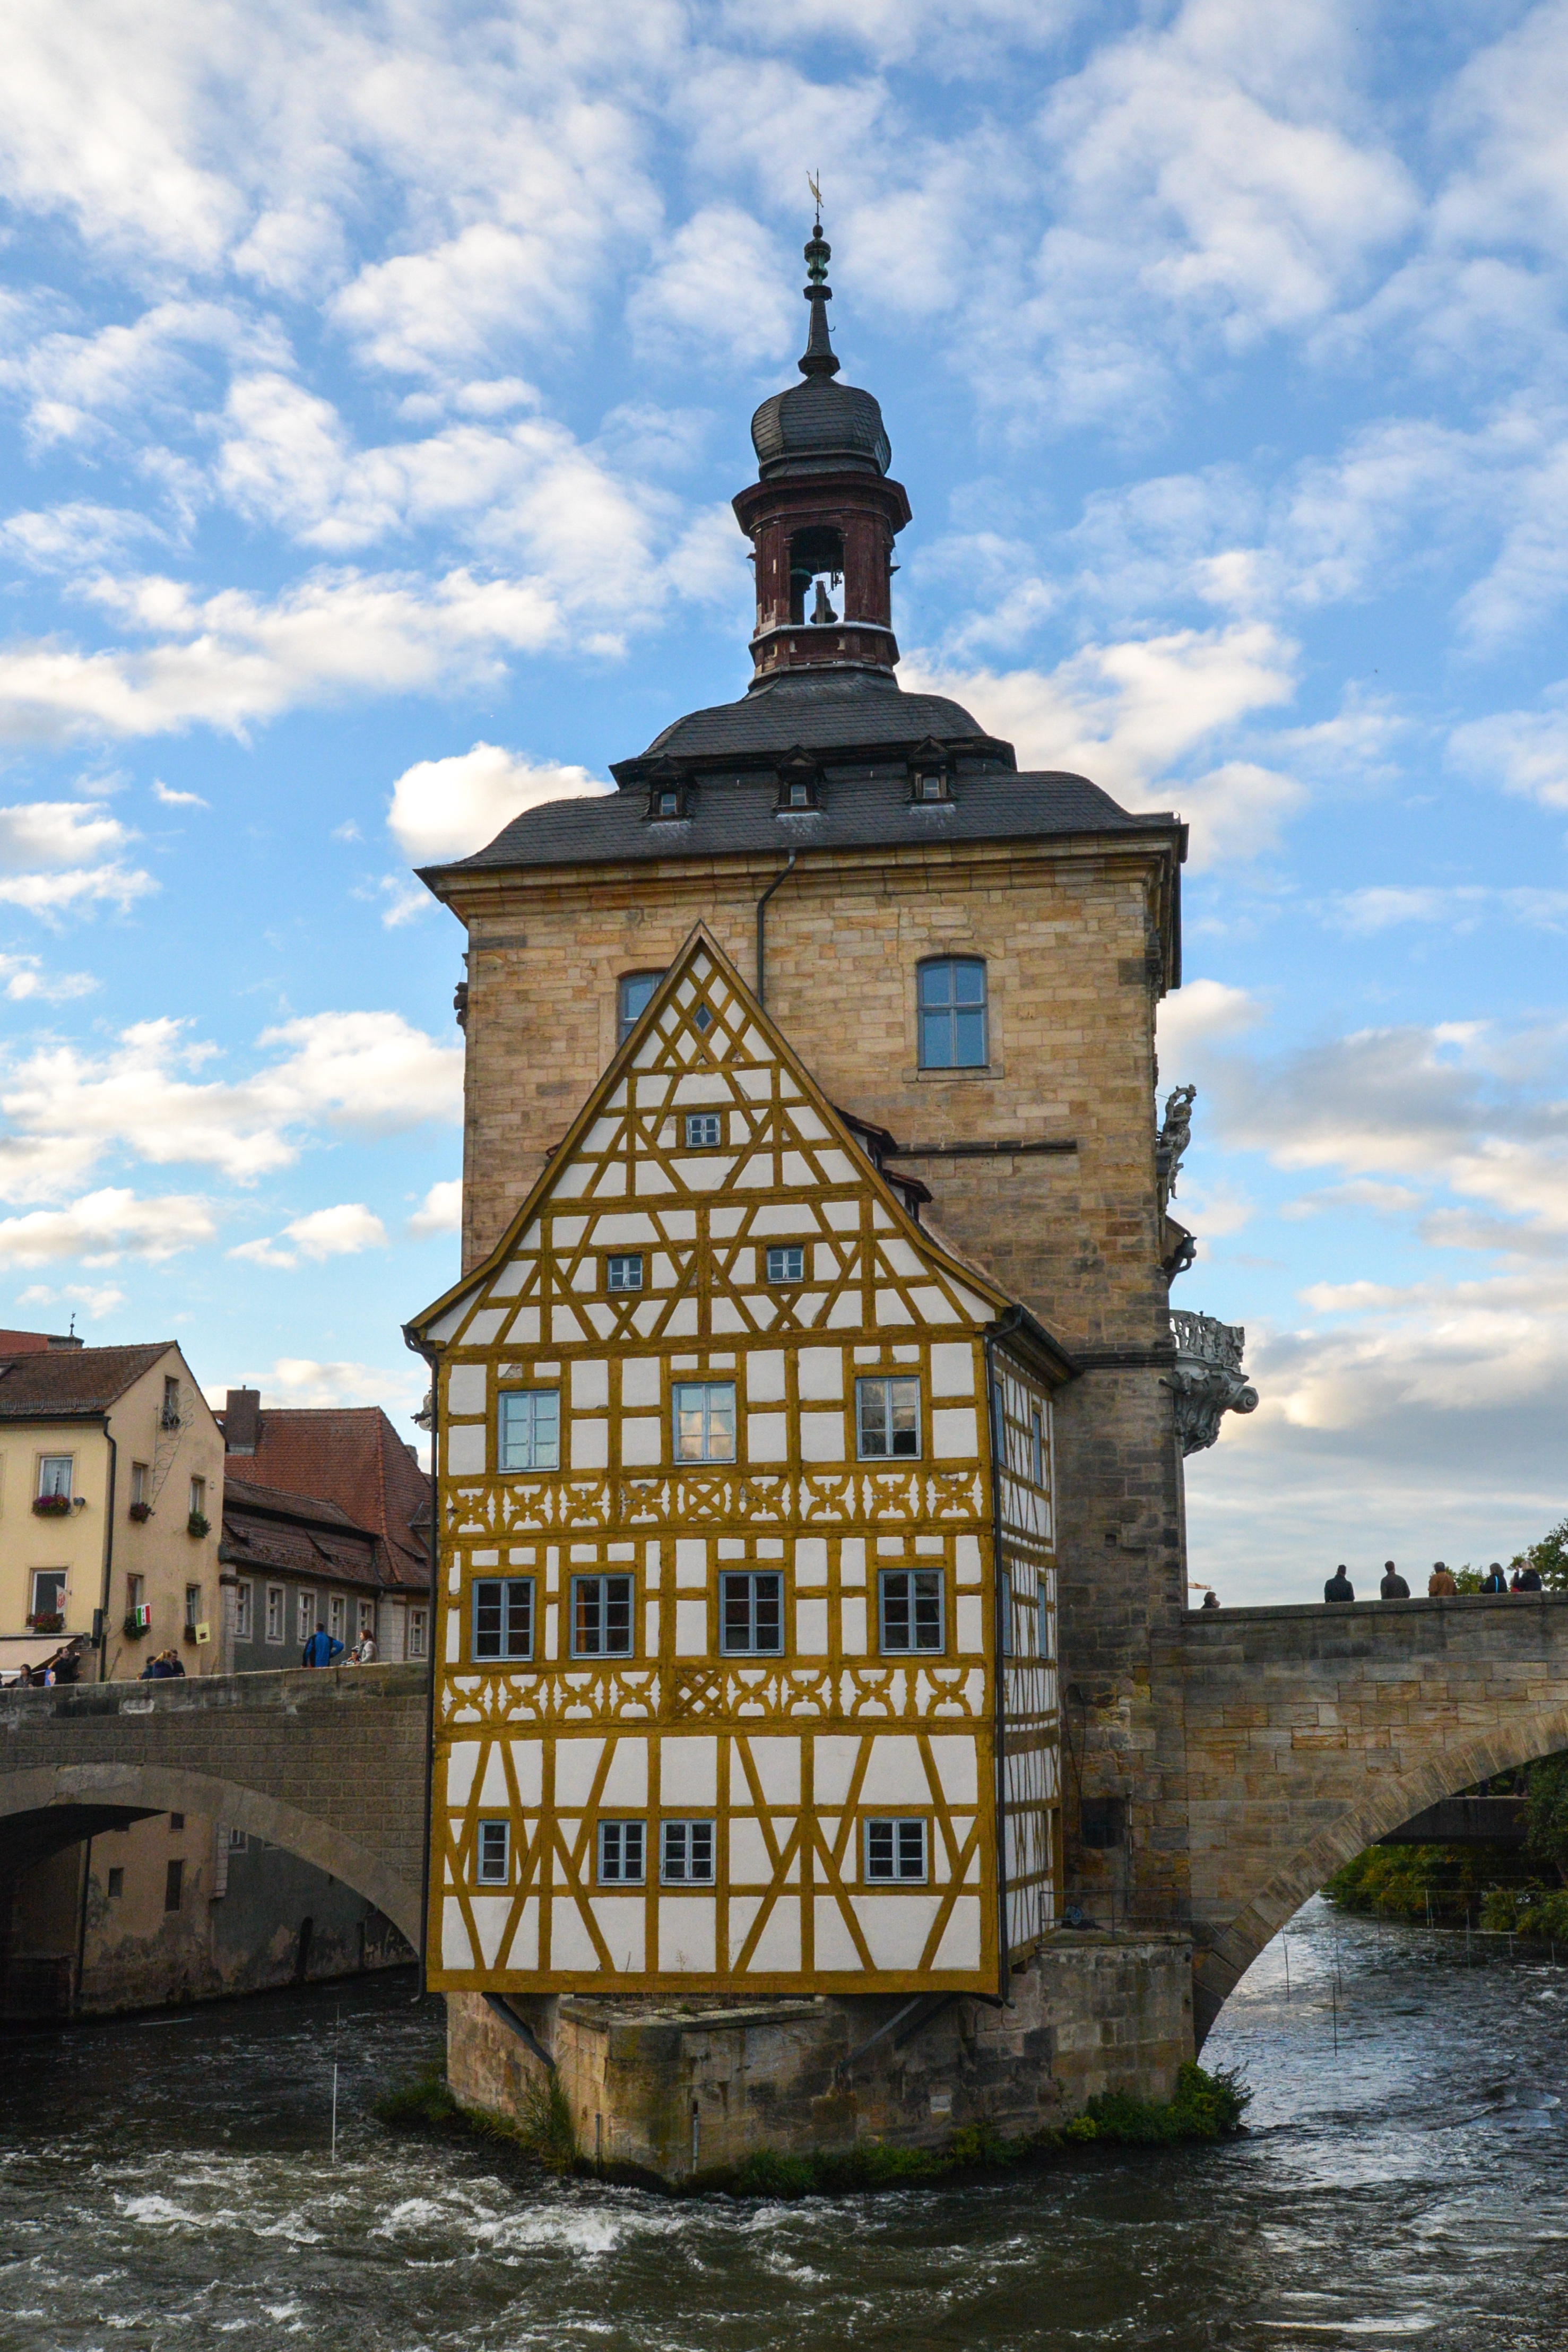
water, architecture, bridge, building, chateau, old, city, home, river, arch, tower, romantic, landmark, tourism, waterway, clock tower, city view, bell tower, world heritage, old town, steeple, germany, bavaria, historically, middle ages, bamberg, regnitz, town hall, town on the river, fachwerkhaus, truss, old town hall, timber framed building, swiss francs, franconian, island city hall, mainfranken